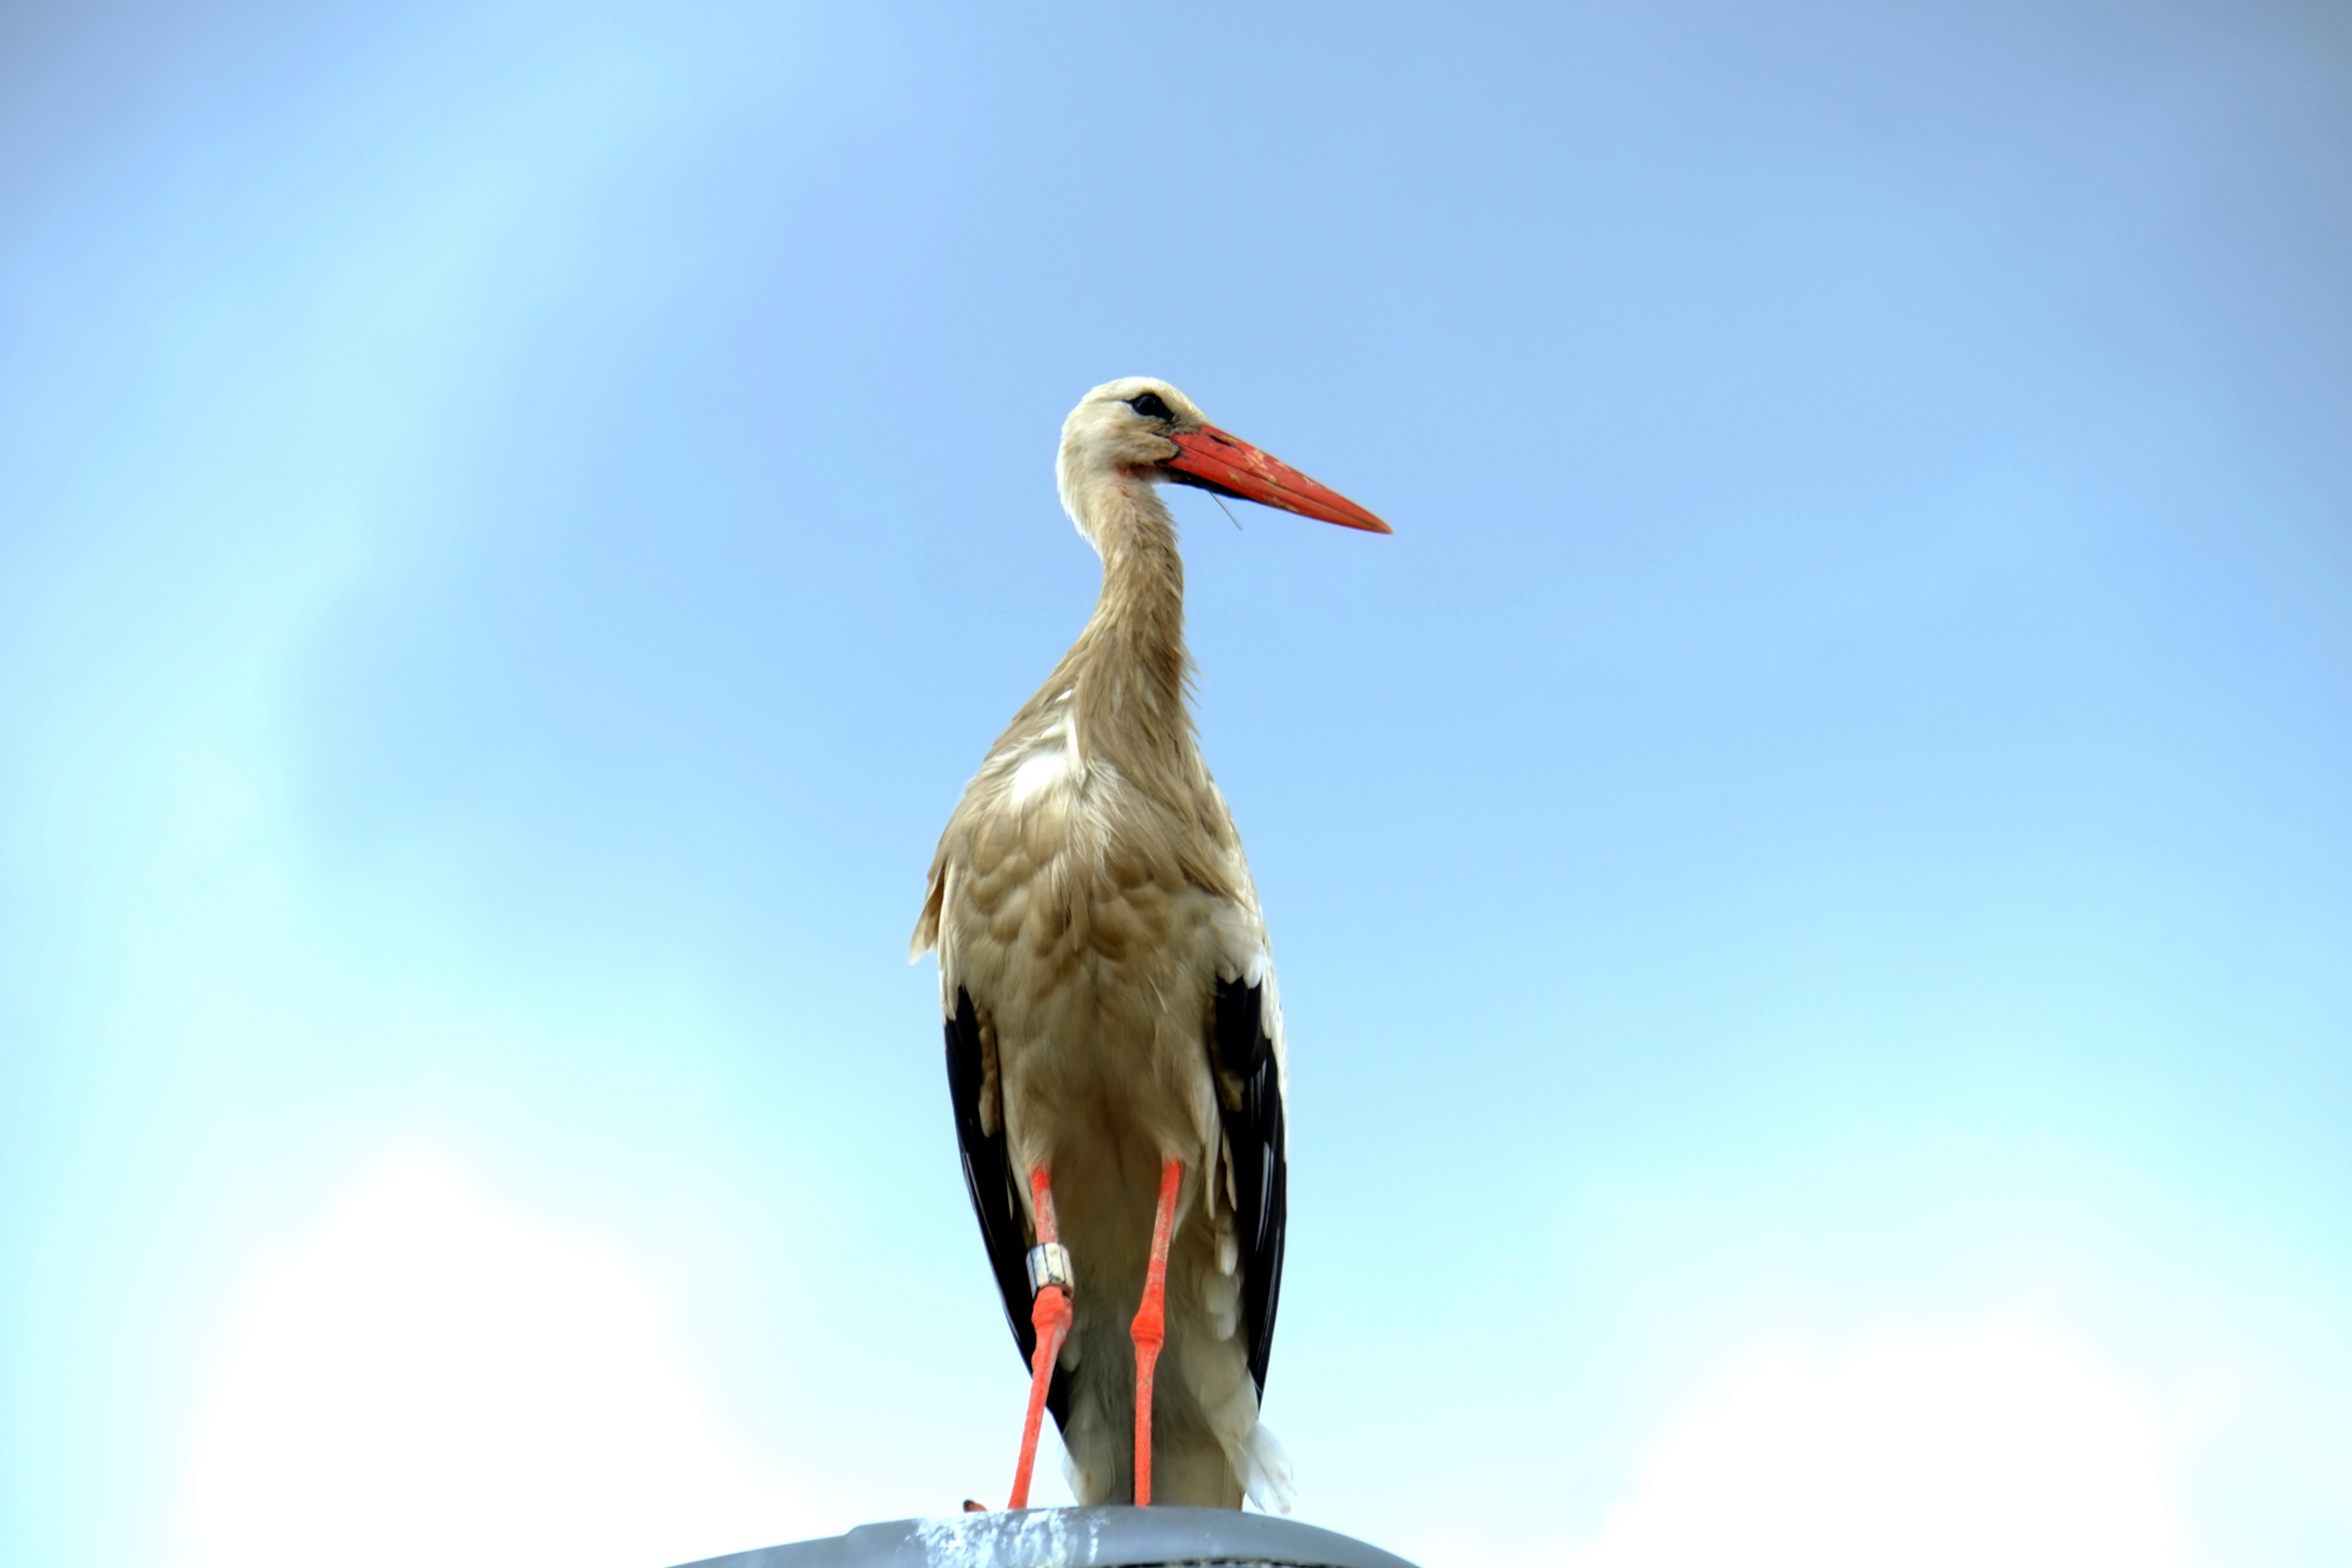
watch, bird, seat, seabird, idyllic, portrait, lantern, relax, beak, rest, fauna, stork, plumage, sit, relaxation, vertebrate, beautiful, break, bill, attention, white stork, click, big bird, adebar, red beak, ciconiiformes